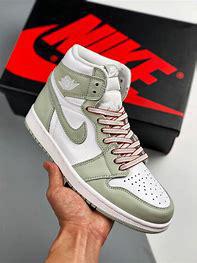
Brand: Nike
Model: Air Jordan 1